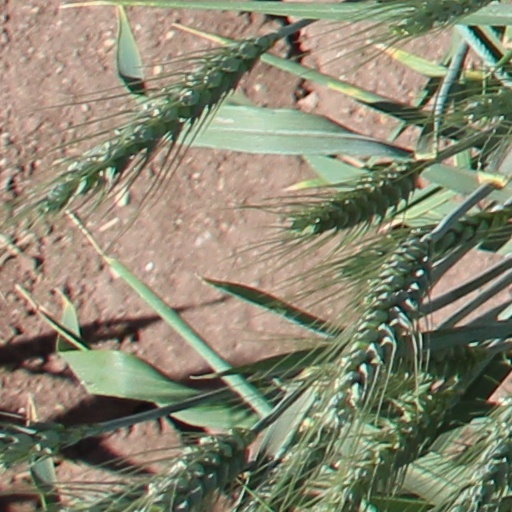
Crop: wheat